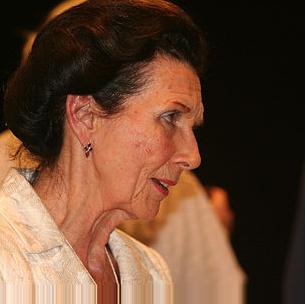
Age: 78